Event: Nepal Earthquake
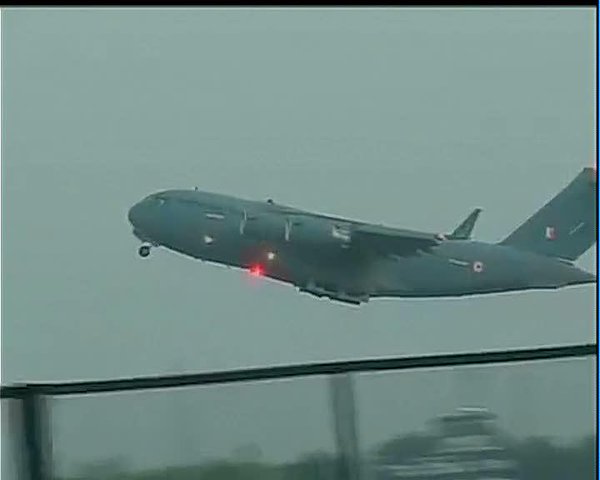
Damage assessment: no_damage